Arashi: Castles of Sin

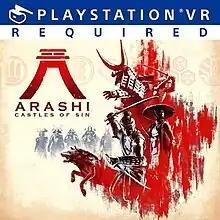
PlayStation 4 cover art

Arashi: Castles of Sin is a virtual reality stealth action-adventure game for PlayStation VR on PlayStation 4, developed by Endeavor One and published by Prep Games. A Final Cut version was co-developed with Skydance Interactive and released on December 5, 2023, on next-generation virtual reality consoles.